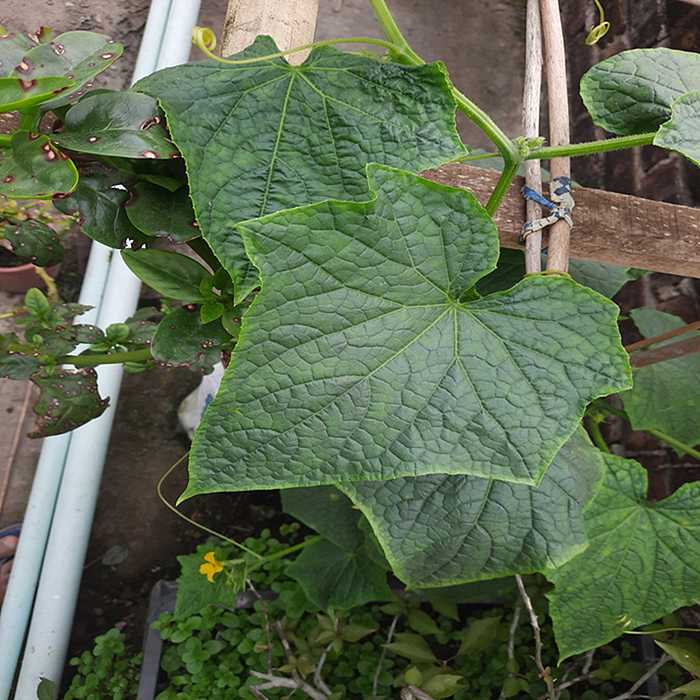
Plant: Cucumber
Label: Fresh leaf